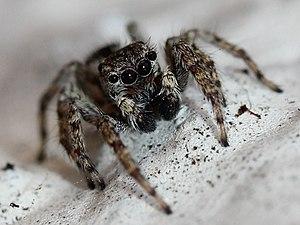
Mexigonus minutus est une espèce d'araignées aranéomorphes de la famille des Salticidae.